Adolf Glunz

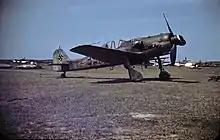
A Fw 190 D-9 similar to those flown by Glunz

On 17 December, II. "Gruppe" moved to an airfield at Nordhorn-Klausheide after having been converted to the new inline engine powered Fw 190 D-9. In support of German forces fighting in the Battle of the Bulge, Glunz claimed two P-47 fighters of the 36th Fighter Group shot down on 24 December near Liège. On 1 January 1945, Glunz led 6. "Staffel" in its attack on Brussels-Evere airfield during Operation Bodenplatte, an attempt to gain air superiority during the stagnant stage of the Battle of the Bulge. II. "Gruppe", under the command of "Major" Anton Hackl, took off from Nordhorn at 08:29, arriving at the target area at approximately 09:20. At 09:25, fighters from No. 416 (RCAF) Squadron were scrambled to counter the German attack. The first Spitfires just made it into the air when sixty Fw 190s and Bf 109s arrived. Before reaching combat speed, Flight Lieutenant David Harling was shot down and killed by Glunz. In addition, Glunz made nine strafing attacks on Brussels-Evere airfield, claiming five aircraft destroyed, plus two further damaged, including one through the open door of a hangar.